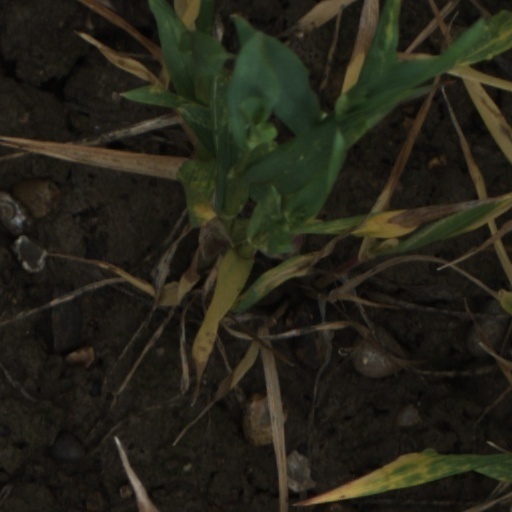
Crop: wheat